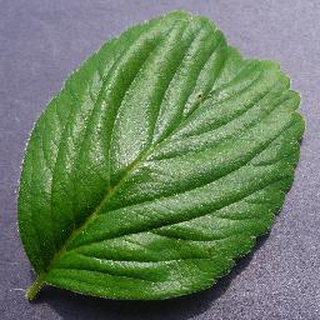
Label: healthy_strawberry